Rochester Castle

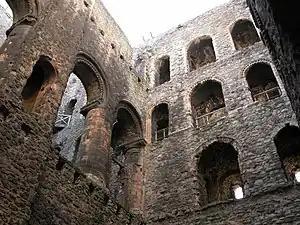
During the 1264 siege the garrison retreated within the keep.

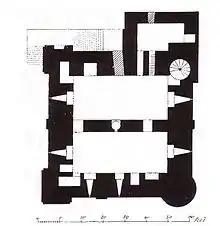
A plan of Rochester Castle's keep from MacGibbon and Ross's "The castellated and domestic architecture of Scotland from the twelfth to the eighteenth century" (1887)

John met the rebel barons at Runnymede, and on 19 June 1215 they renewed their vows of fealty. A peace treaty, which later became known as "Magna Carta", was sealed. Shortly after the treaty the agreement between John and Langton to appoint a royal constable in charge of Rochester Castle was dissolved, returning control to the archbishop. The peace did not last and the First Barons' War broke out. A group of rebels headed to Rochester to hold the city against John. The events of the rebel takeover of the castle are unclear but the contemporary chronicler Ralph of Coggeshall recorded that the king demanded Langton hand over the castle to royal control and the archbishop refused. Langton held out against the king's demands but the rebels feared he would eventually succumb to pressure from the king and seized control of the castle. According to Ralph of Coggeshall, this was done with the consent of the castle's constable, Reginald de Cornhill, who seems to have switched allegiance from the king to the archbishop after John appointed him as royal constable of the castle. Langton left the country that same month, leaving the castle in the hands of the king's enemies. In a letter that year to justiciar Hubert de Burgh John expressed his frustration towards Langton, calling him "a notorious traitor to us, since he did not render our castle of Rochester to us in our so great need". After this point, Rochester Castle was no longer considered to be in the perpetual custody of the archbishops of Canterbury.